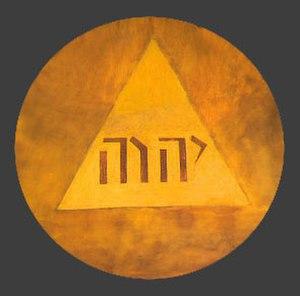
L'Adoration du nom de Dieu ou La Gloire est une fresque réalisée par Francisco de Goya en 1772 qui orne le dôme de la Basilique de Nuestra Señora del Pilar de Saragosse.